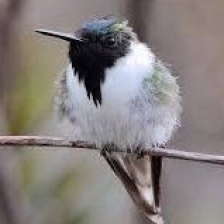
Species: HORNED SUNGEM
Scientific name: HELIACTIN BILOPHUS
ImageNet parent category: hummingbird